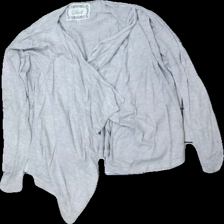
View: front
Type: Cardigan
Category: Children
Brand: Skill
Colors: Grey
Material: 100% viskos
Cut: Regular
Size: 134
Season: All
Stains: Major
Holes: Minor
Damage: hål
Damage location: middle right
Damage 2: smutsfläckar
Damage 2 location: bottom center
Price range: <50
Recommended usage: Reuse
Description: cardigan